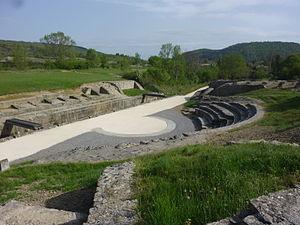
Théâtre, site archéologique romain d'Alba-la-Romaine, Ardèche, France
Le département de l'Ardèche est un département français situé dans la région Auvergne-Rhône-Alpes. Sa préfecture est Privas. Il doit son nom à la rivière Ardèche qui le traverse d'ouest en est, ses habitants s'appellent les Ardéchois. Il est composé de 335 communes au 1ᵉʳ janvier 2020. L'Insee et la Poste lui attribuent le code 07.
Le site archéologique d'Alba-la-Romaine, correspondant à la ville gallo-romaine d'Alba Helviorum, est situé près de l'actuelle ville d'Alba-la-Romaine, dans le département de l'Ardèche, dans la région Auvergne-Rhône-Alpes. Alba était sous l'empire romain la capitale du peuple gaulois des Helviens dont le territoire recouvrait la région du bas Vivarais. Un musée y a ouvert ses portes en octobre 2013. MuséAl regroupe ainsi le site archéologique, le musée et un dépôt archéologique.